Bingo-Honjō Station

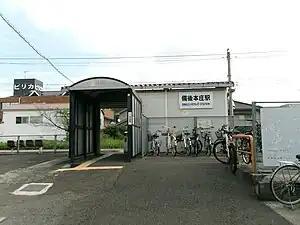
Bingo-Honjō Station

is a passenger railway station located in the city of Fukuyama, Hiroshima Prefecture, Japan. It is operated by the West Japan Railway Company (JR West).